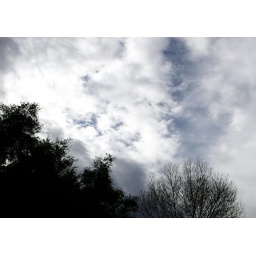
Random shot from around the house of trees and sky.